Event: Nepal Earthquake
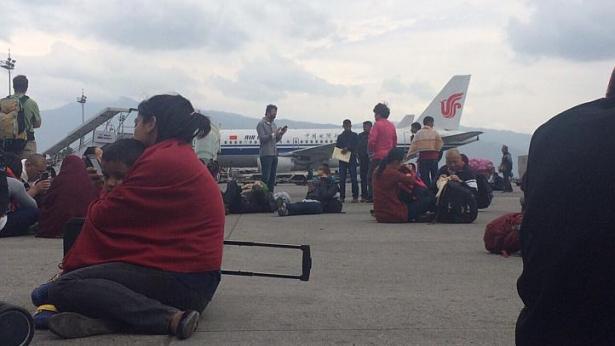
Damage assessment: no_damage